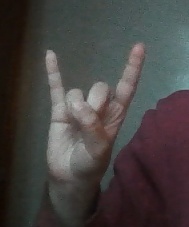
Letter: la